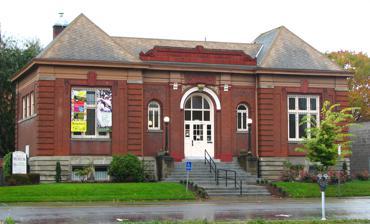
Building: Clark County Historical Museum
Country: United States of America
Year built: 1909
United States historic place Vancouver Public Library U.S. National Register of Historic Places Location 1511 Main St., Vancouver, Washington Coordinates 45°38′0″N 122°40′12″W / 45.63333°N 122.67000°W / 45.63333; -122.67000 Area less than one acre Built 1909 Architect Nichols, Dennis; Kaufman, William MPS Carnegie Libraries of Washington TR NRHP reference No. 82004204 Added to NRHP August 3, 1982 The Clark County Historical Museum has been located in the 1909 Carnegie library of Vancouver, WA since May 24, 1964. The Clark County Historical Museum , Vancouver, Washington , is located in a 1909 Carnegie library and is operated by the Clark County Historical Society, established in 1917. It opened at the old Carnegie Library building on May 24, 1964. The first museum director was Joe Pagel. The museum features rotating exhibits of local interest including a semi-permanent Native American craft exhibit. The Society is dedicated to the collection, preservation, and interpretation of the cultural history of Clark County and the Pacific Northwest , and to sponsoring educational programs and exhibits for the enrichment of all members of the public. The Clark County Historical Museum is a 501(C)3 non-profit organization . The Clark County Historical Society operates the Museum in partnership with Clark County and the City of Vancouver. Additional funding helps sustain the operation of the museum and comes in many forms including: Clark County Historical Society membership dues, private and foundation grants, corporate sponsorships, in-kind gifts, and donations. Programs and annual events The museum was responsible for the establishment of the Carnegie Library Consortium of Washington and in 2009 launched "Mr. Carnegie's Grand Tour of Washington," a free, annual automobile-based travel program exploring Washington's historic Carnegie libraries and nearby heritage sites. Since 2004, the museum has hosted Harvest Fun Day, an annual community event featuring scarecrow making, pumpkin painting, pie-eating, and corn-shucking contests, as well as antique farm equipment demonstrations and  live music. The event is held on the fourth Saturday of September and since 2010 has been held at the 78th Street Heritage Farm in Hazel Dell (also Clark County's former Poor Farm). Holiday Open House is a free-admission, annual holiday event when local artisans showcase their wares on the first Saturday of December. The museum is open from 5 to 9 p.m. every first Thursday of the month from February through November for First Thursday Museum After Hours . Rotating guest lecturers speak at 7 p.m. on a variety of pertinent topics. The museum also partners with local schools on educational projects, such as the Artifact Detectives kits used from 2009 to 2012 in several Clark County schools. In 2010, the museum became the home of The Brautigan Library , a permanent collection of unpublished manuscripts inspired by author and poet Richard Brautigan 's 1971 book The Abortion: An Historical Romance 1966 and submitted by people from around the world in the early 1990s. References